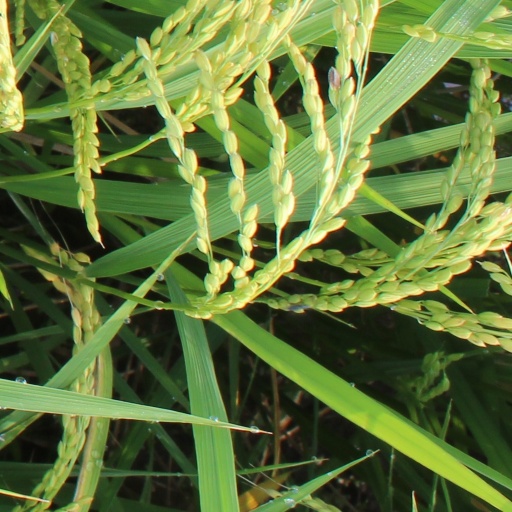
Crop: rice